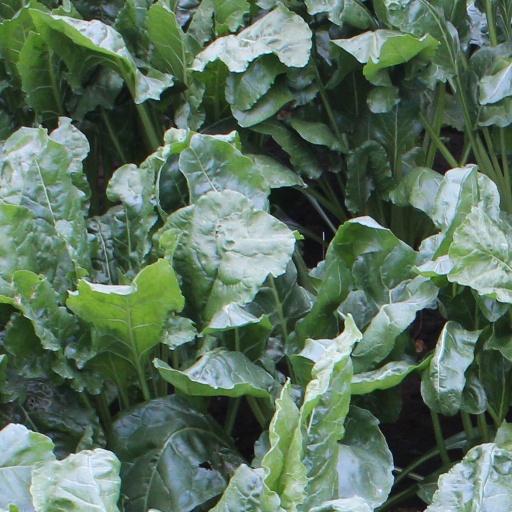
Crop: sugar beet